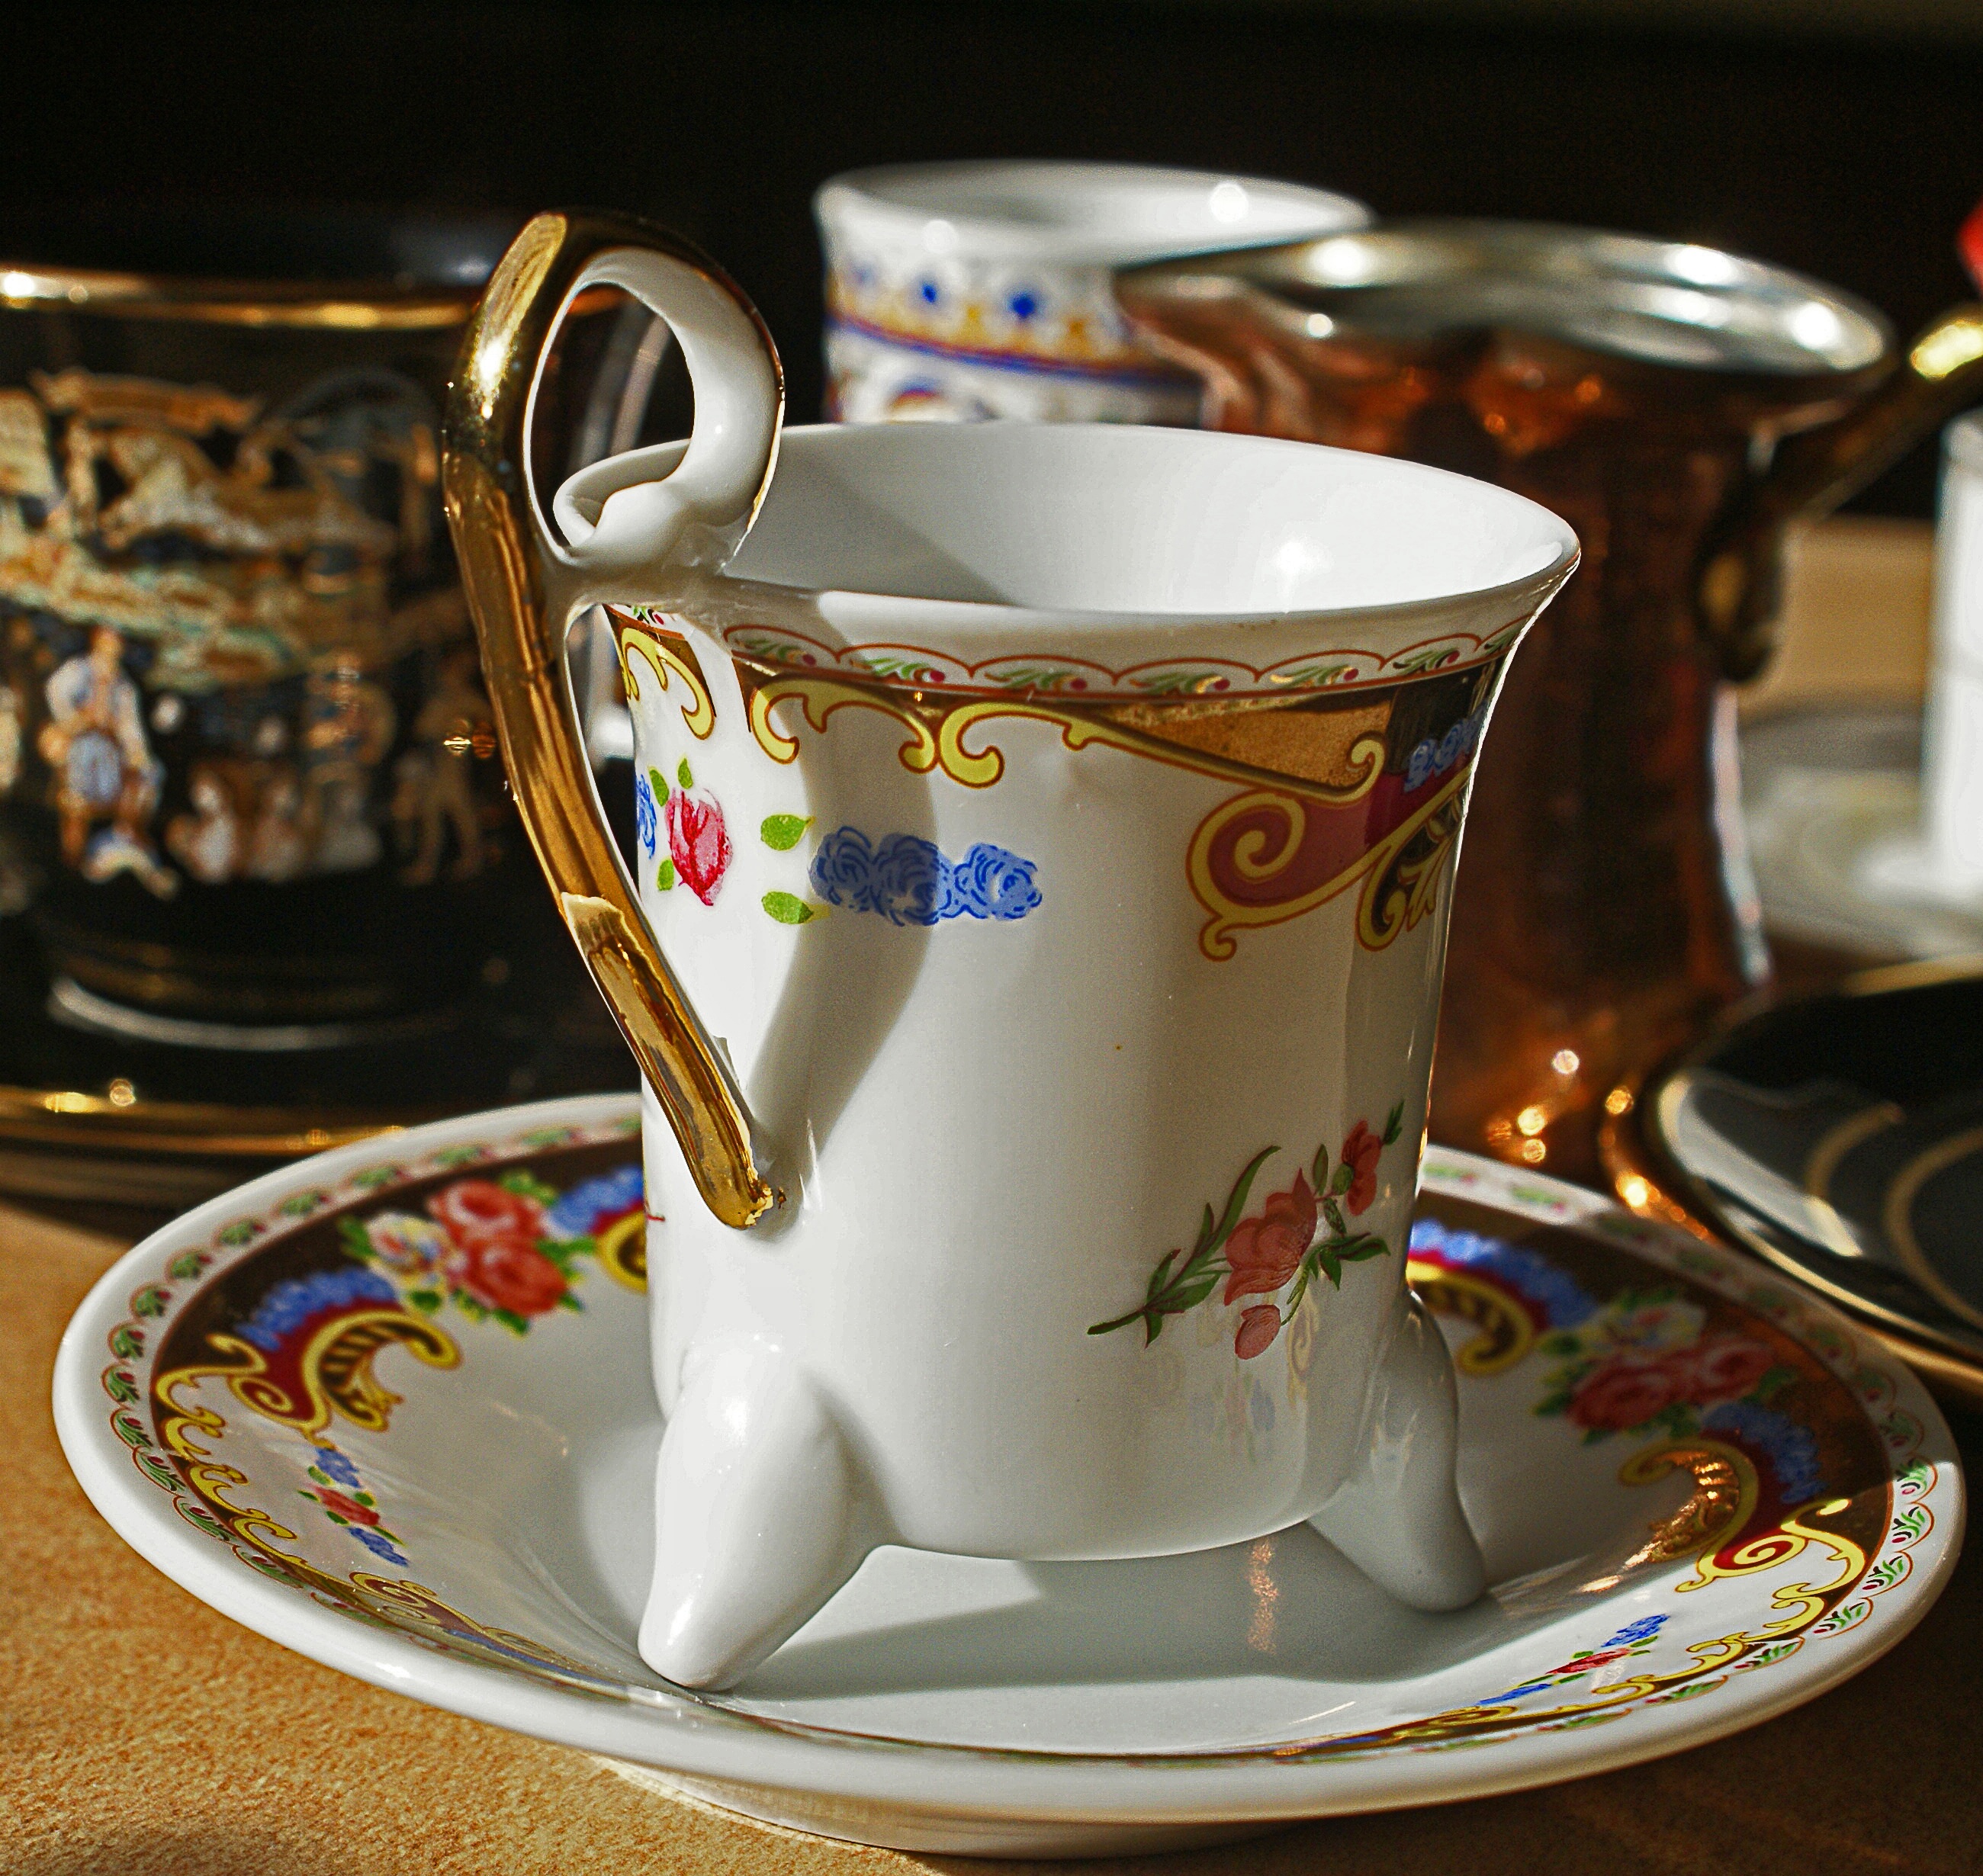
table, cup, saucer, ceramic, drink, coffee cup, tableware, teacup, porcelain, ceramics, drinkware, serveware, utensils coffee, types of ceramics, damage to the cup, decorating ceramics